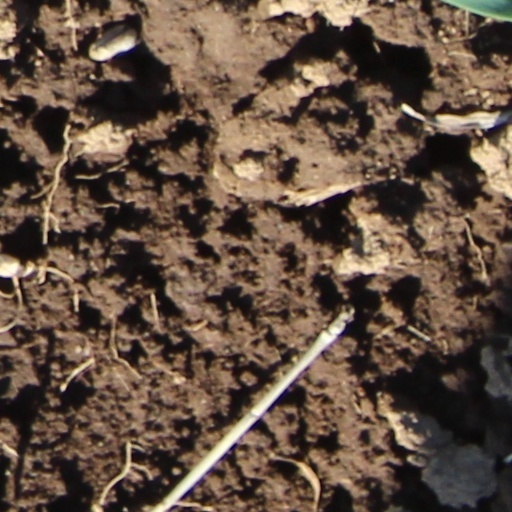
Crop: wheat